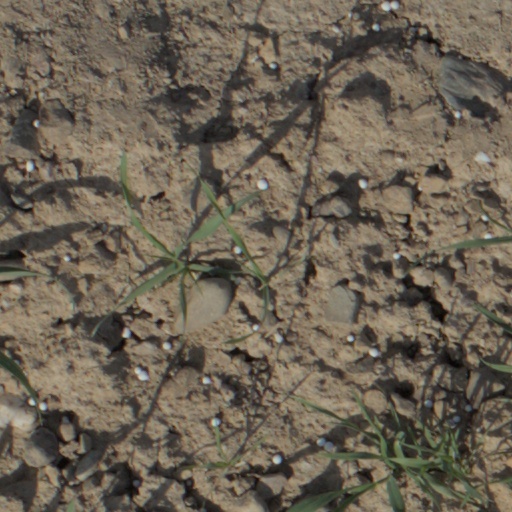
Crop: wheat